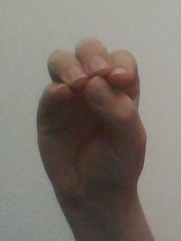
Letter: ha